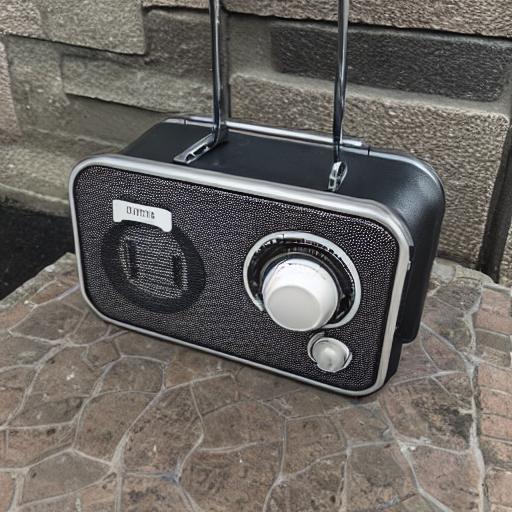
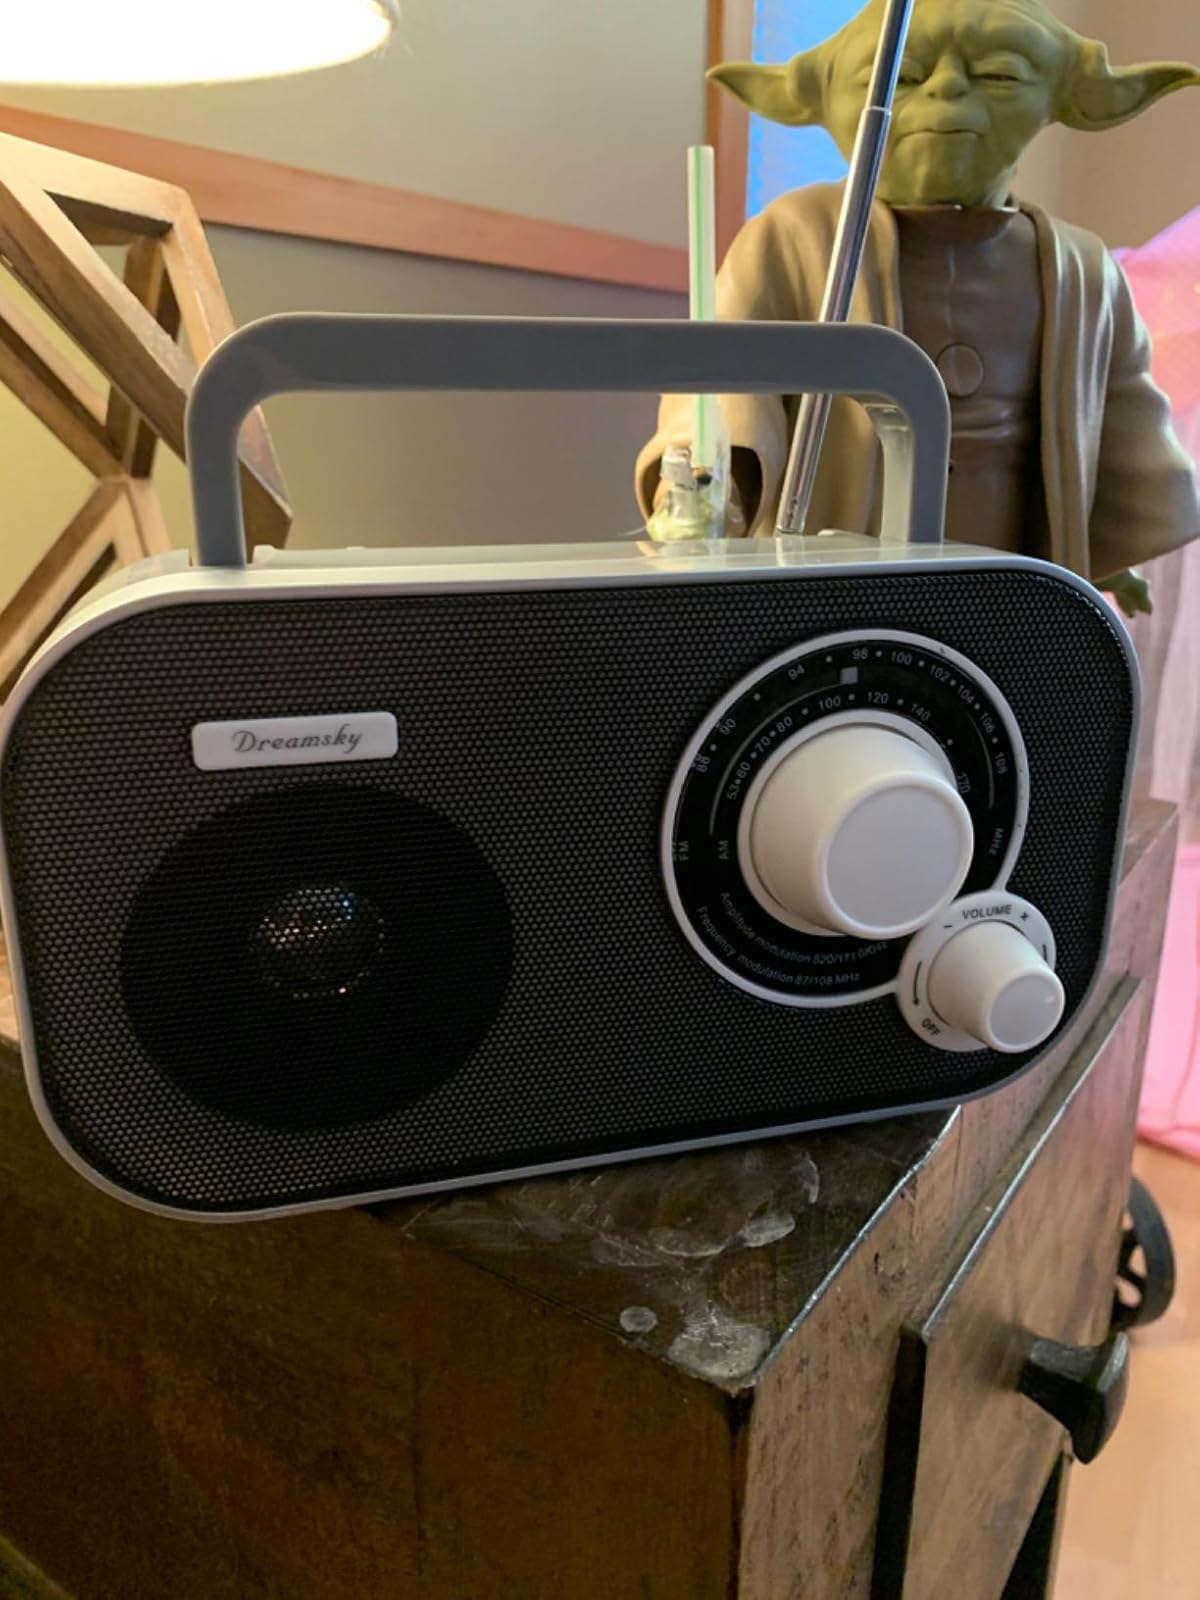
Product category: radio
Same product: no